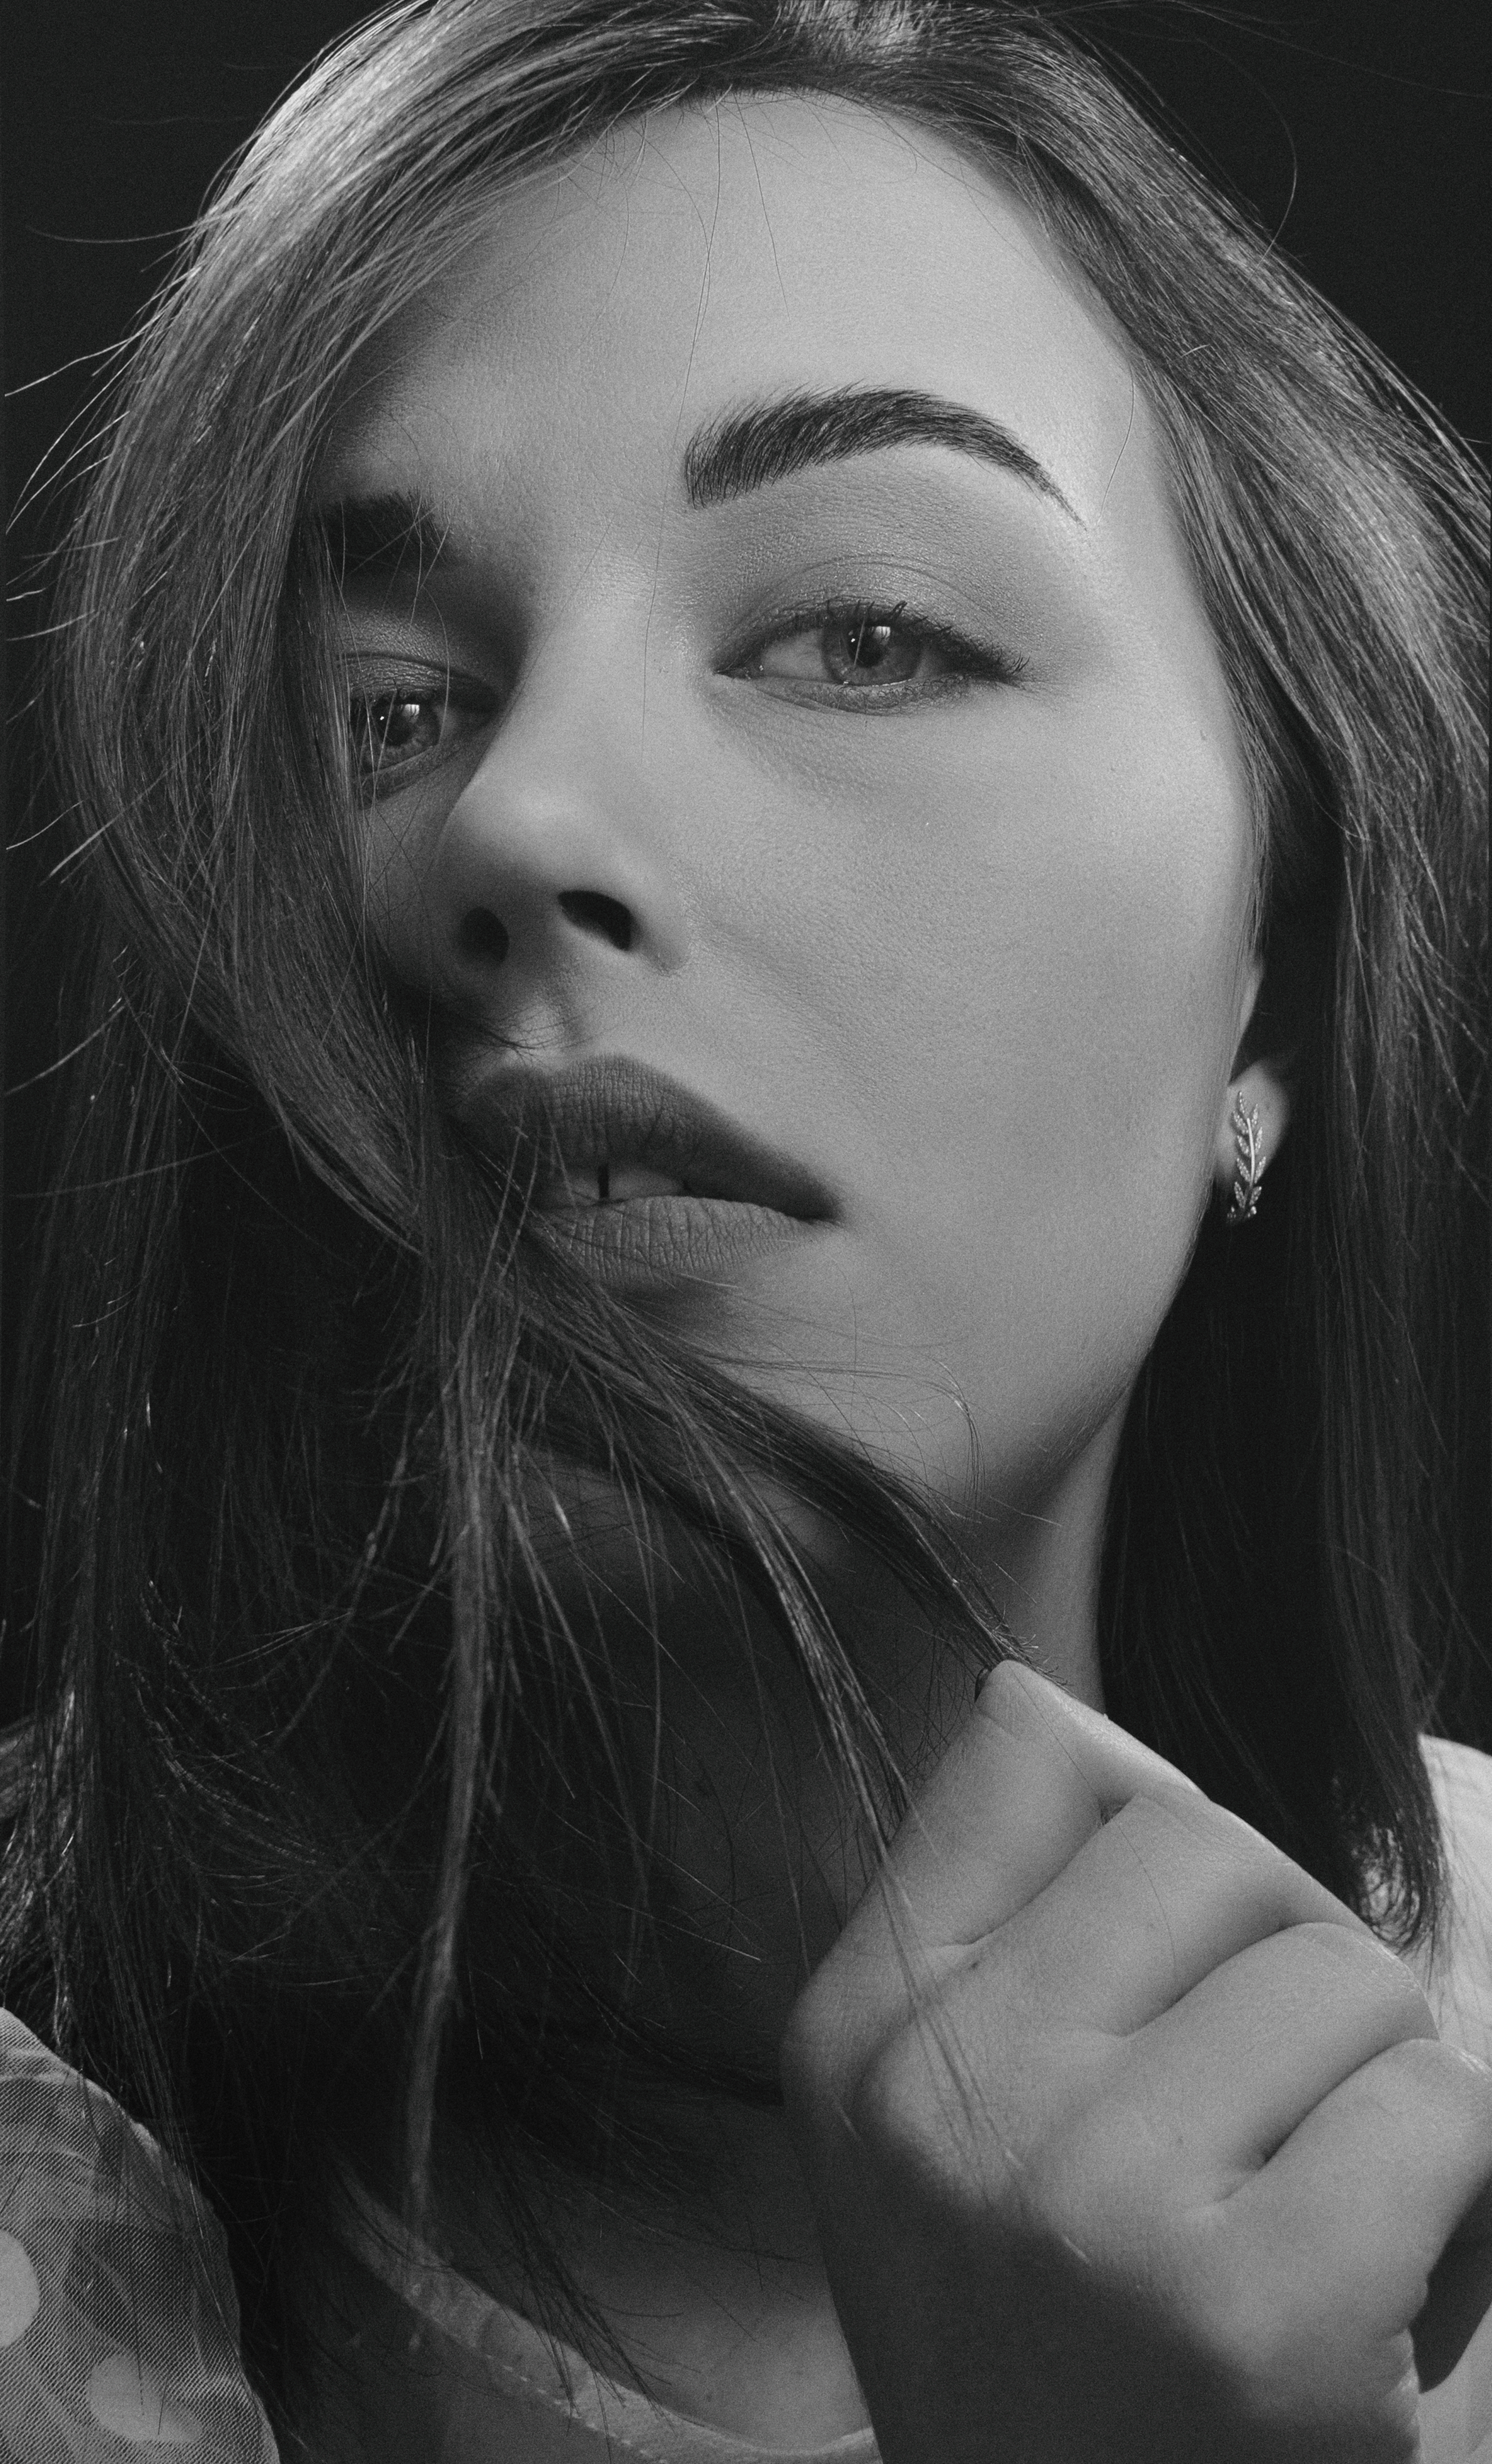
girl, portrait, retro, face, beautiful, look, studio, monochrome, donate, hair, nose, skin, head, lip, chin, hand, shoulder, mouth, eyebrow, eye, eyelash, white, organ, black, flash photography, jaw, fashion, black and white, eye liner, gesture, iris, style, black hair, cool, happy, makeover, long hair, beauty, street fashion, layered hair, monochrome photography, brown hair, close up, eyelash extensions, chest, darkness, mascara, beard, selfie, nail, stock photography, fashion accessory, portrait photography, eye shadow, art model, photo shoot, eyewear, earrings, fashion model, jewellery, model, photography, fur, self portrait